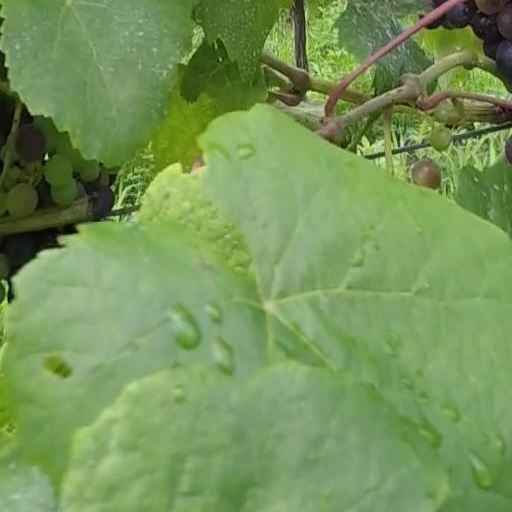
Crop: grape